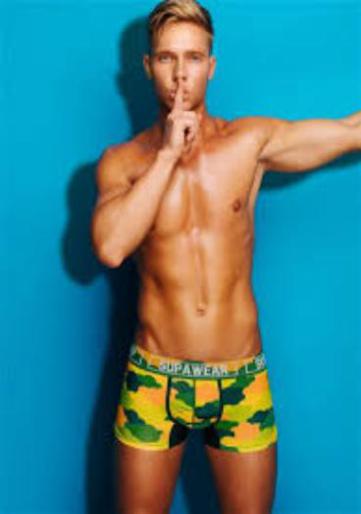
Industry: Clothes